Empire silhouette

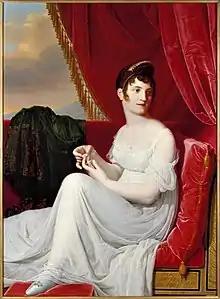
Portrait of Thérésa Tallien by Jean-Bernard Duvivier (1806) with Empire waist Brooklyn Museum

Empire silhouette, Empire line, Empire waist or just Empire is a style in clothing in which the dress has a fitted bodice ending just below the bust, giving a high-waisted appearance, and a gathered skirt which is long and loosely fitting but skims the body rather than being supported by voluminous petticoats. The outline is especially flattering to apple shapes wishing to disguise the stomach area or emphasize the bust. The shape of the dress also helps to lengthen the body's appearance.